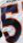
Number: 5